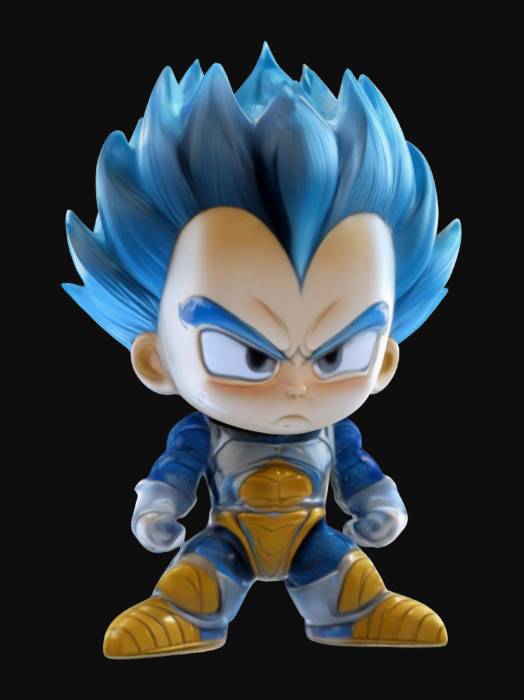
미적 점수 (1~10점): 8